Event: Nepal Earthquake
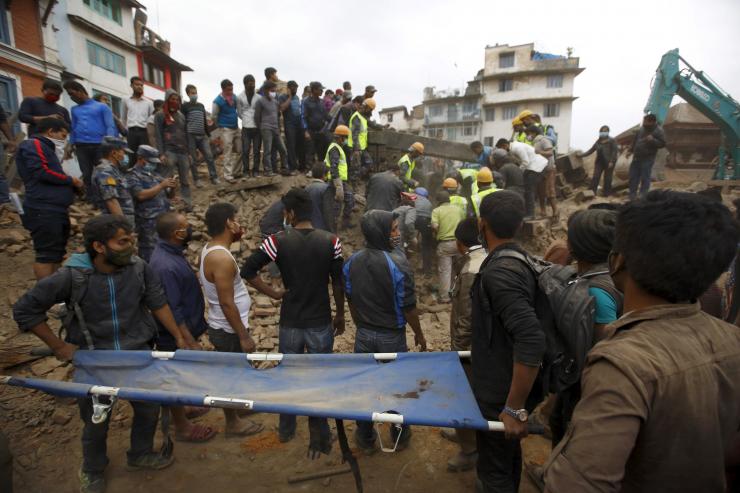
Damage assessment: damage